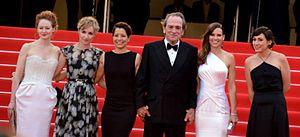
festival de Cannes
The Homesman est un film franco-américain réalisé par Tommy Lee Jones, d'après le roman de Glendon Swarthout, sorti en 2014.